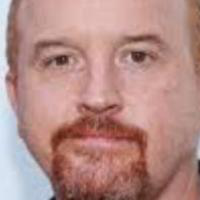
Age group: age 41-55